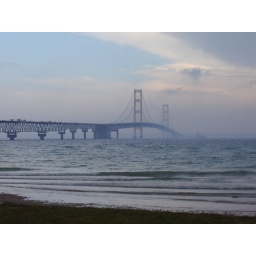
clearing skies after that July thunderstorm. About to pass under the bridge is the new coast guard ice cutter Mackinaw.